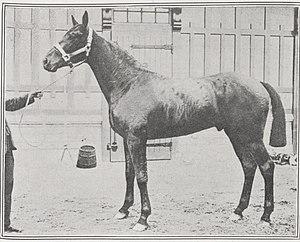
Beaumanoir, Trotteur français né en 1901
Narquois est un cheval de course né dans le Calvados, un Anglo-normand de type trotteur. C'est l'un des premiers fils du principal étalon à l'origine du Trotteur français, le chef de race Fuschia. Comme lui, Narquois devient un excellent compétiteur, parallèlement réputé pour sa laideur. Il court régulièrement en binôme avec sa demi-sœur, la jument Nitouche.
Beaumanoir est un cheval de course né dans l'Orne, un Anglo-normand de type trotteur. C'est l'un des premiers petit-fils du principal étalon à l'origine du Trotteur français, le chef de race Fuschia. Il est considéré comme l'un des meilleurs trotteurs du début du XXᵉ siècle.